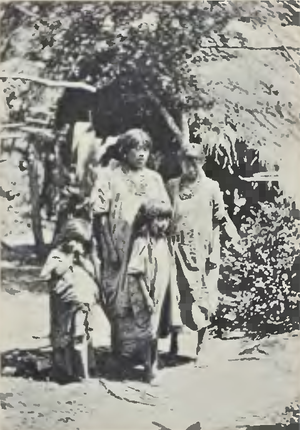
Lacandón
Foto fra 1901 af Lacandón-familie
Lacandónerne er et mayafolk, der bor i junglerne i den mexicanske delstat Chiapas, tæt på den sydlige grænse til Guatemala. De bor i Selva Lacandona, som ligger på den mexicanske bred af Usumacinta-floden og dens bifloder. Lacandónfolket er et af de mest isolerede og kulturelt konservative urfolk i Mexico. I 1943 var der næsten ingen lacandónere tilbage, mens der i dag er en hastig befolkningstilvækst, med en befolkning på cirka tusinde personer.